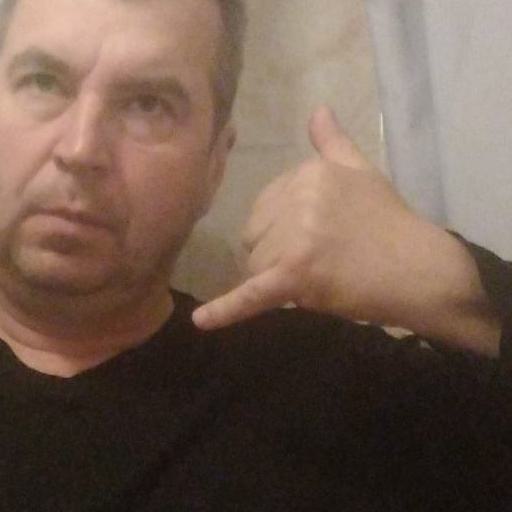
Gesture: call